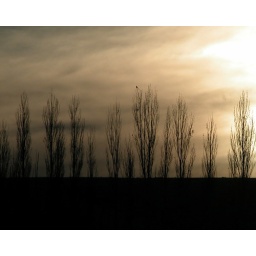
of trees against the sky